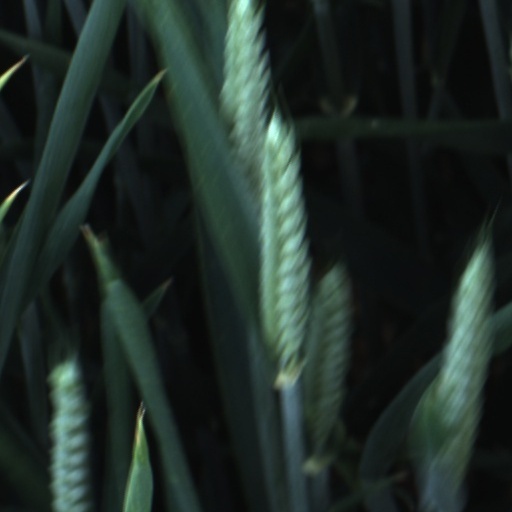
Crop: wheat